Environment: real
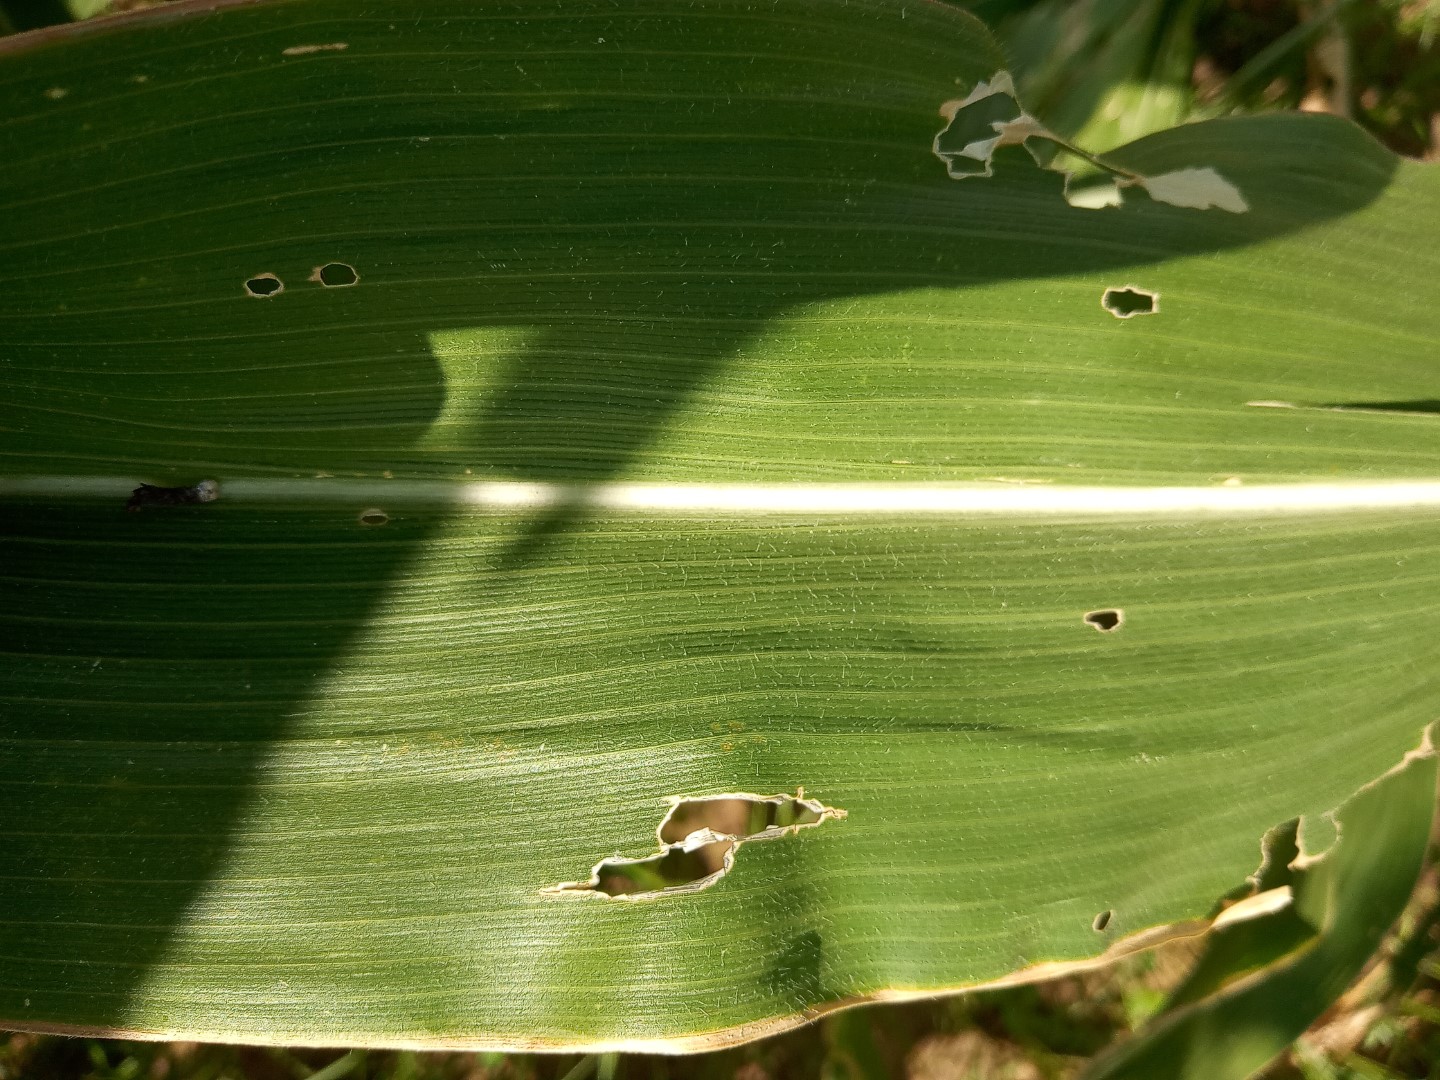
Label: fall_armyworm